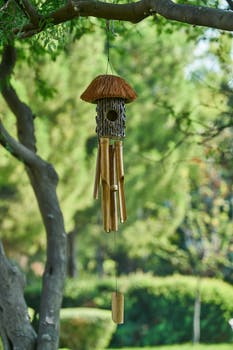
Label: No Watermark